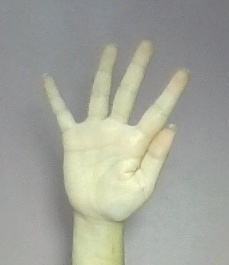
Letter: sheen